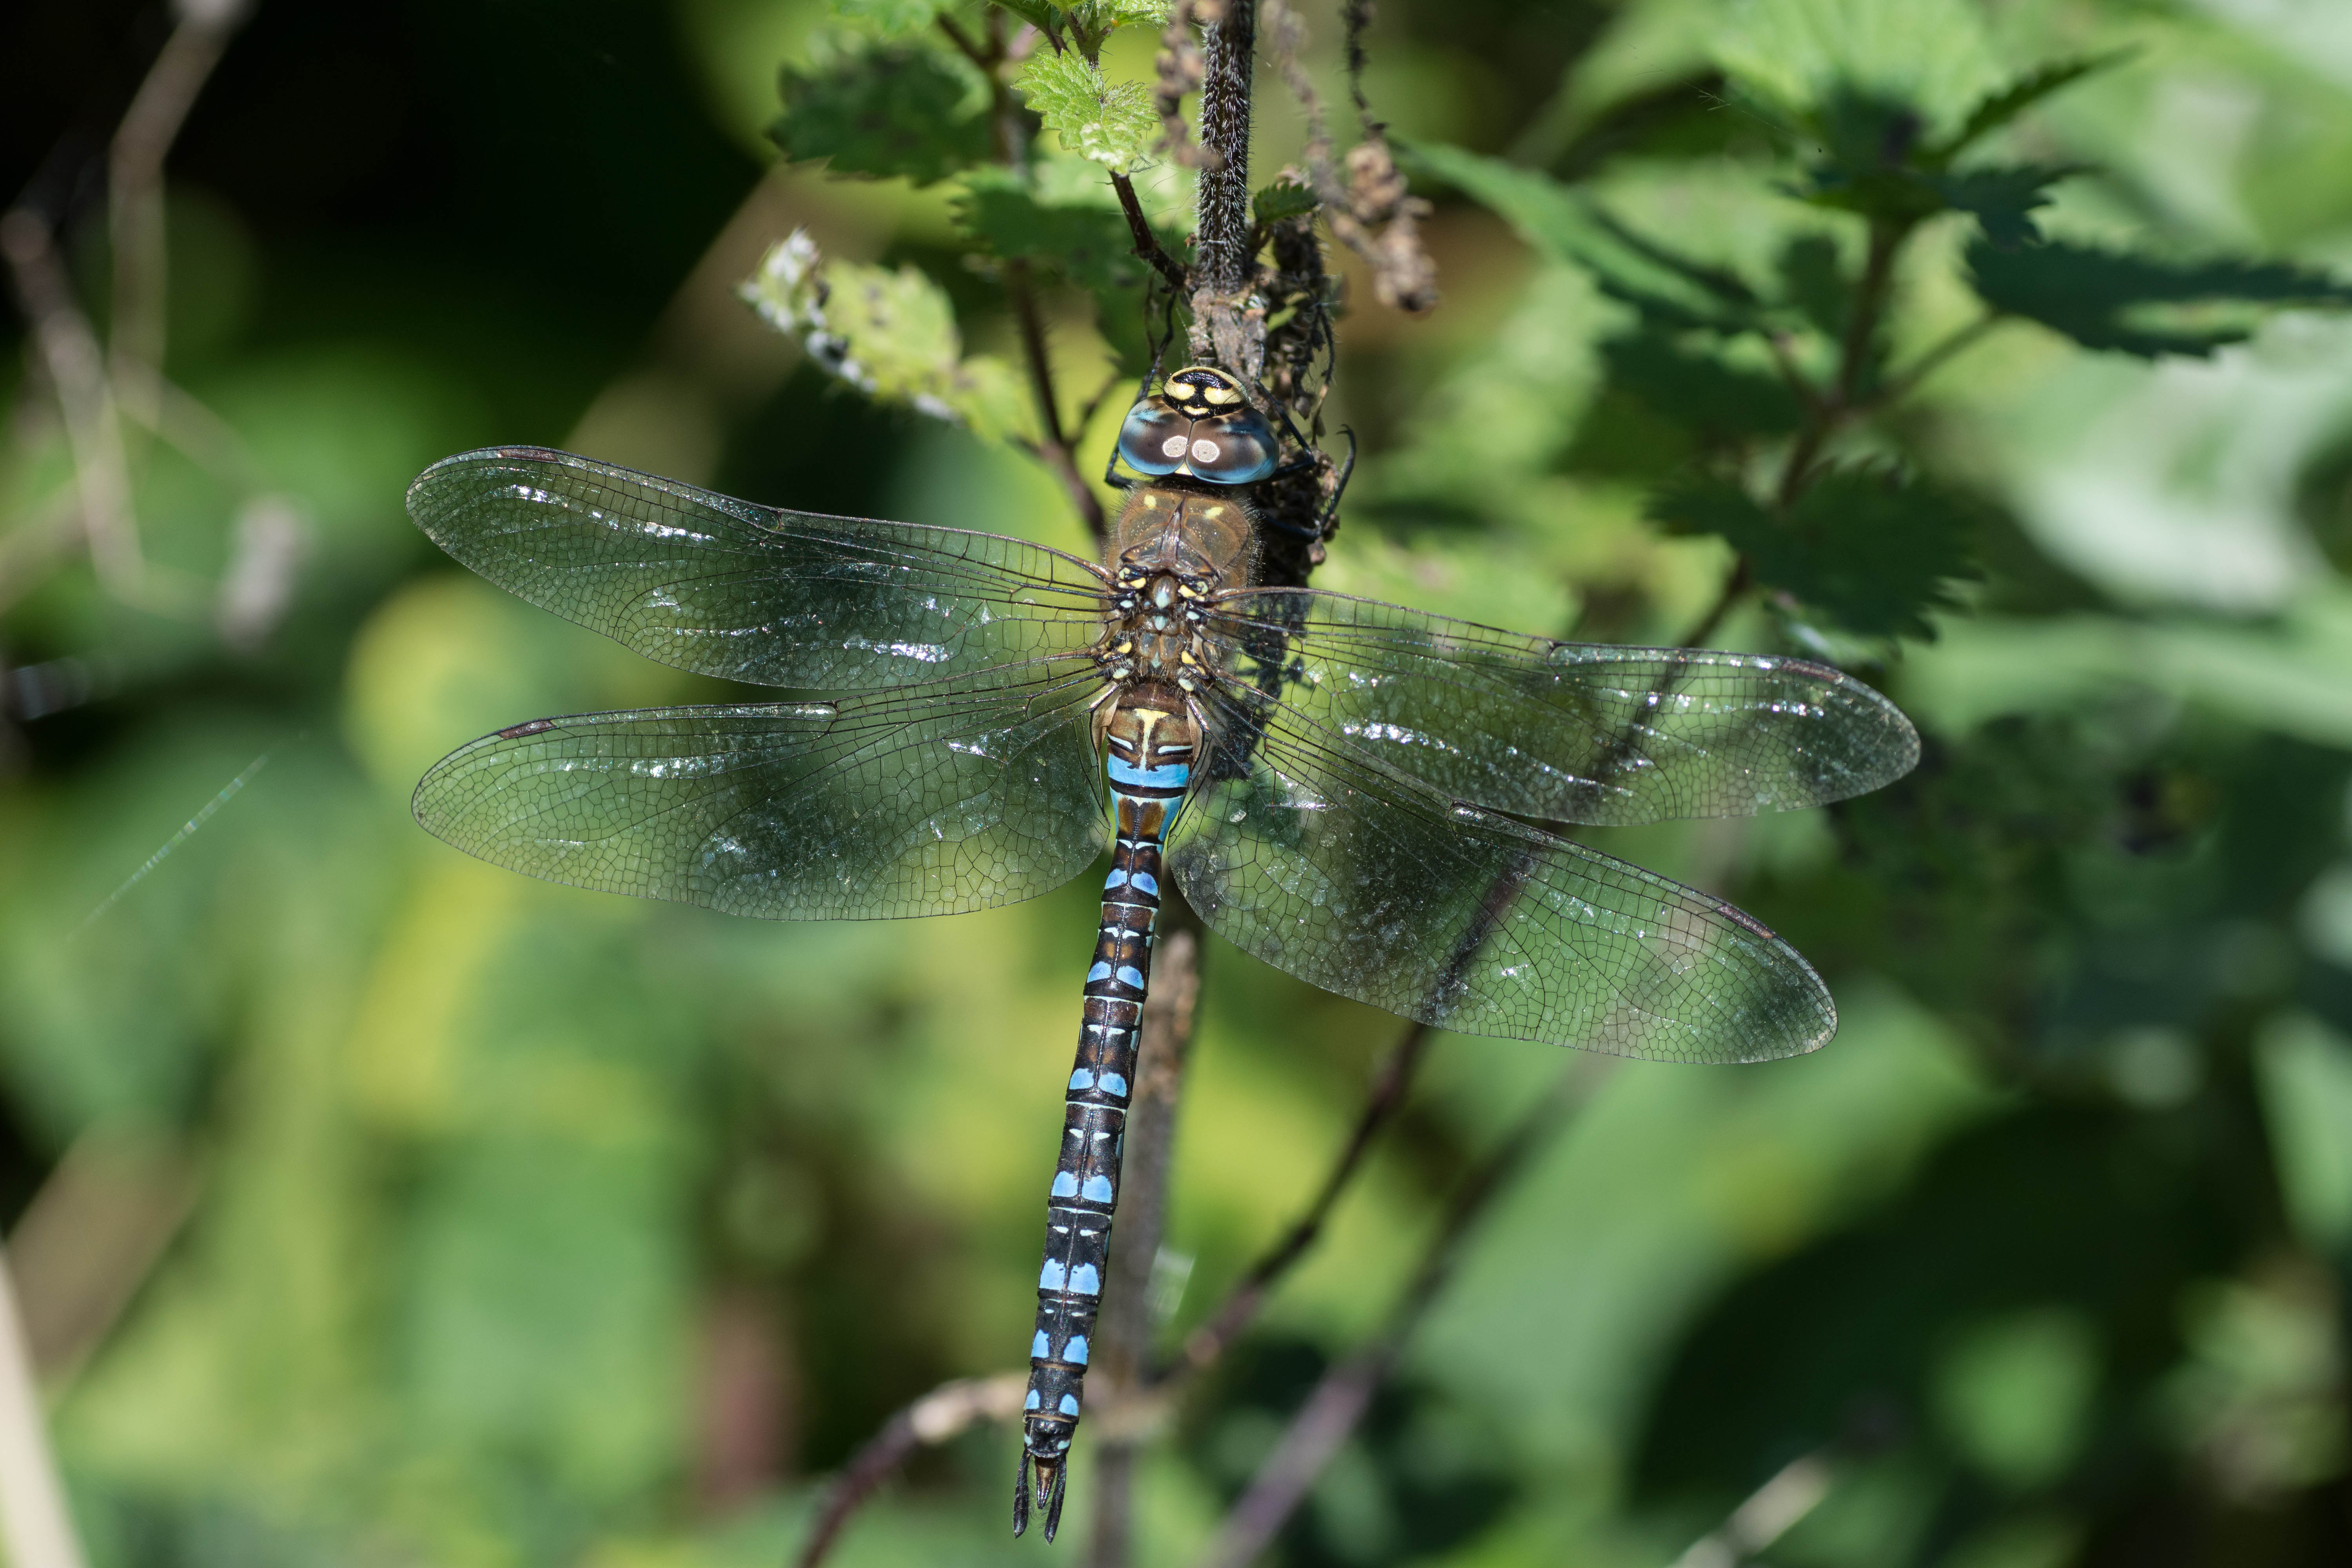
nature, green, insect, macro, nikon, close, fauna, invertebrate, close up, outdoors, cheshire, reserve, dragonfly, up, tamron, 90mm, damselfly, warrington, migrant, hawker, macro photography, arthropod, dragonflies and damseflies